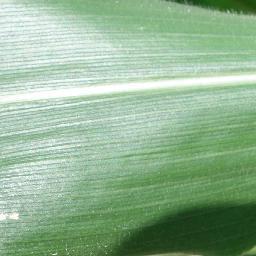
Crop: corn
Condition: (maize)_healthy